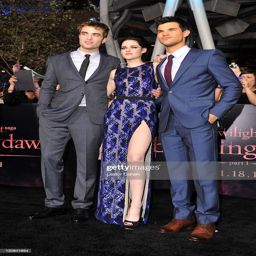
actors arrive at the premiere .